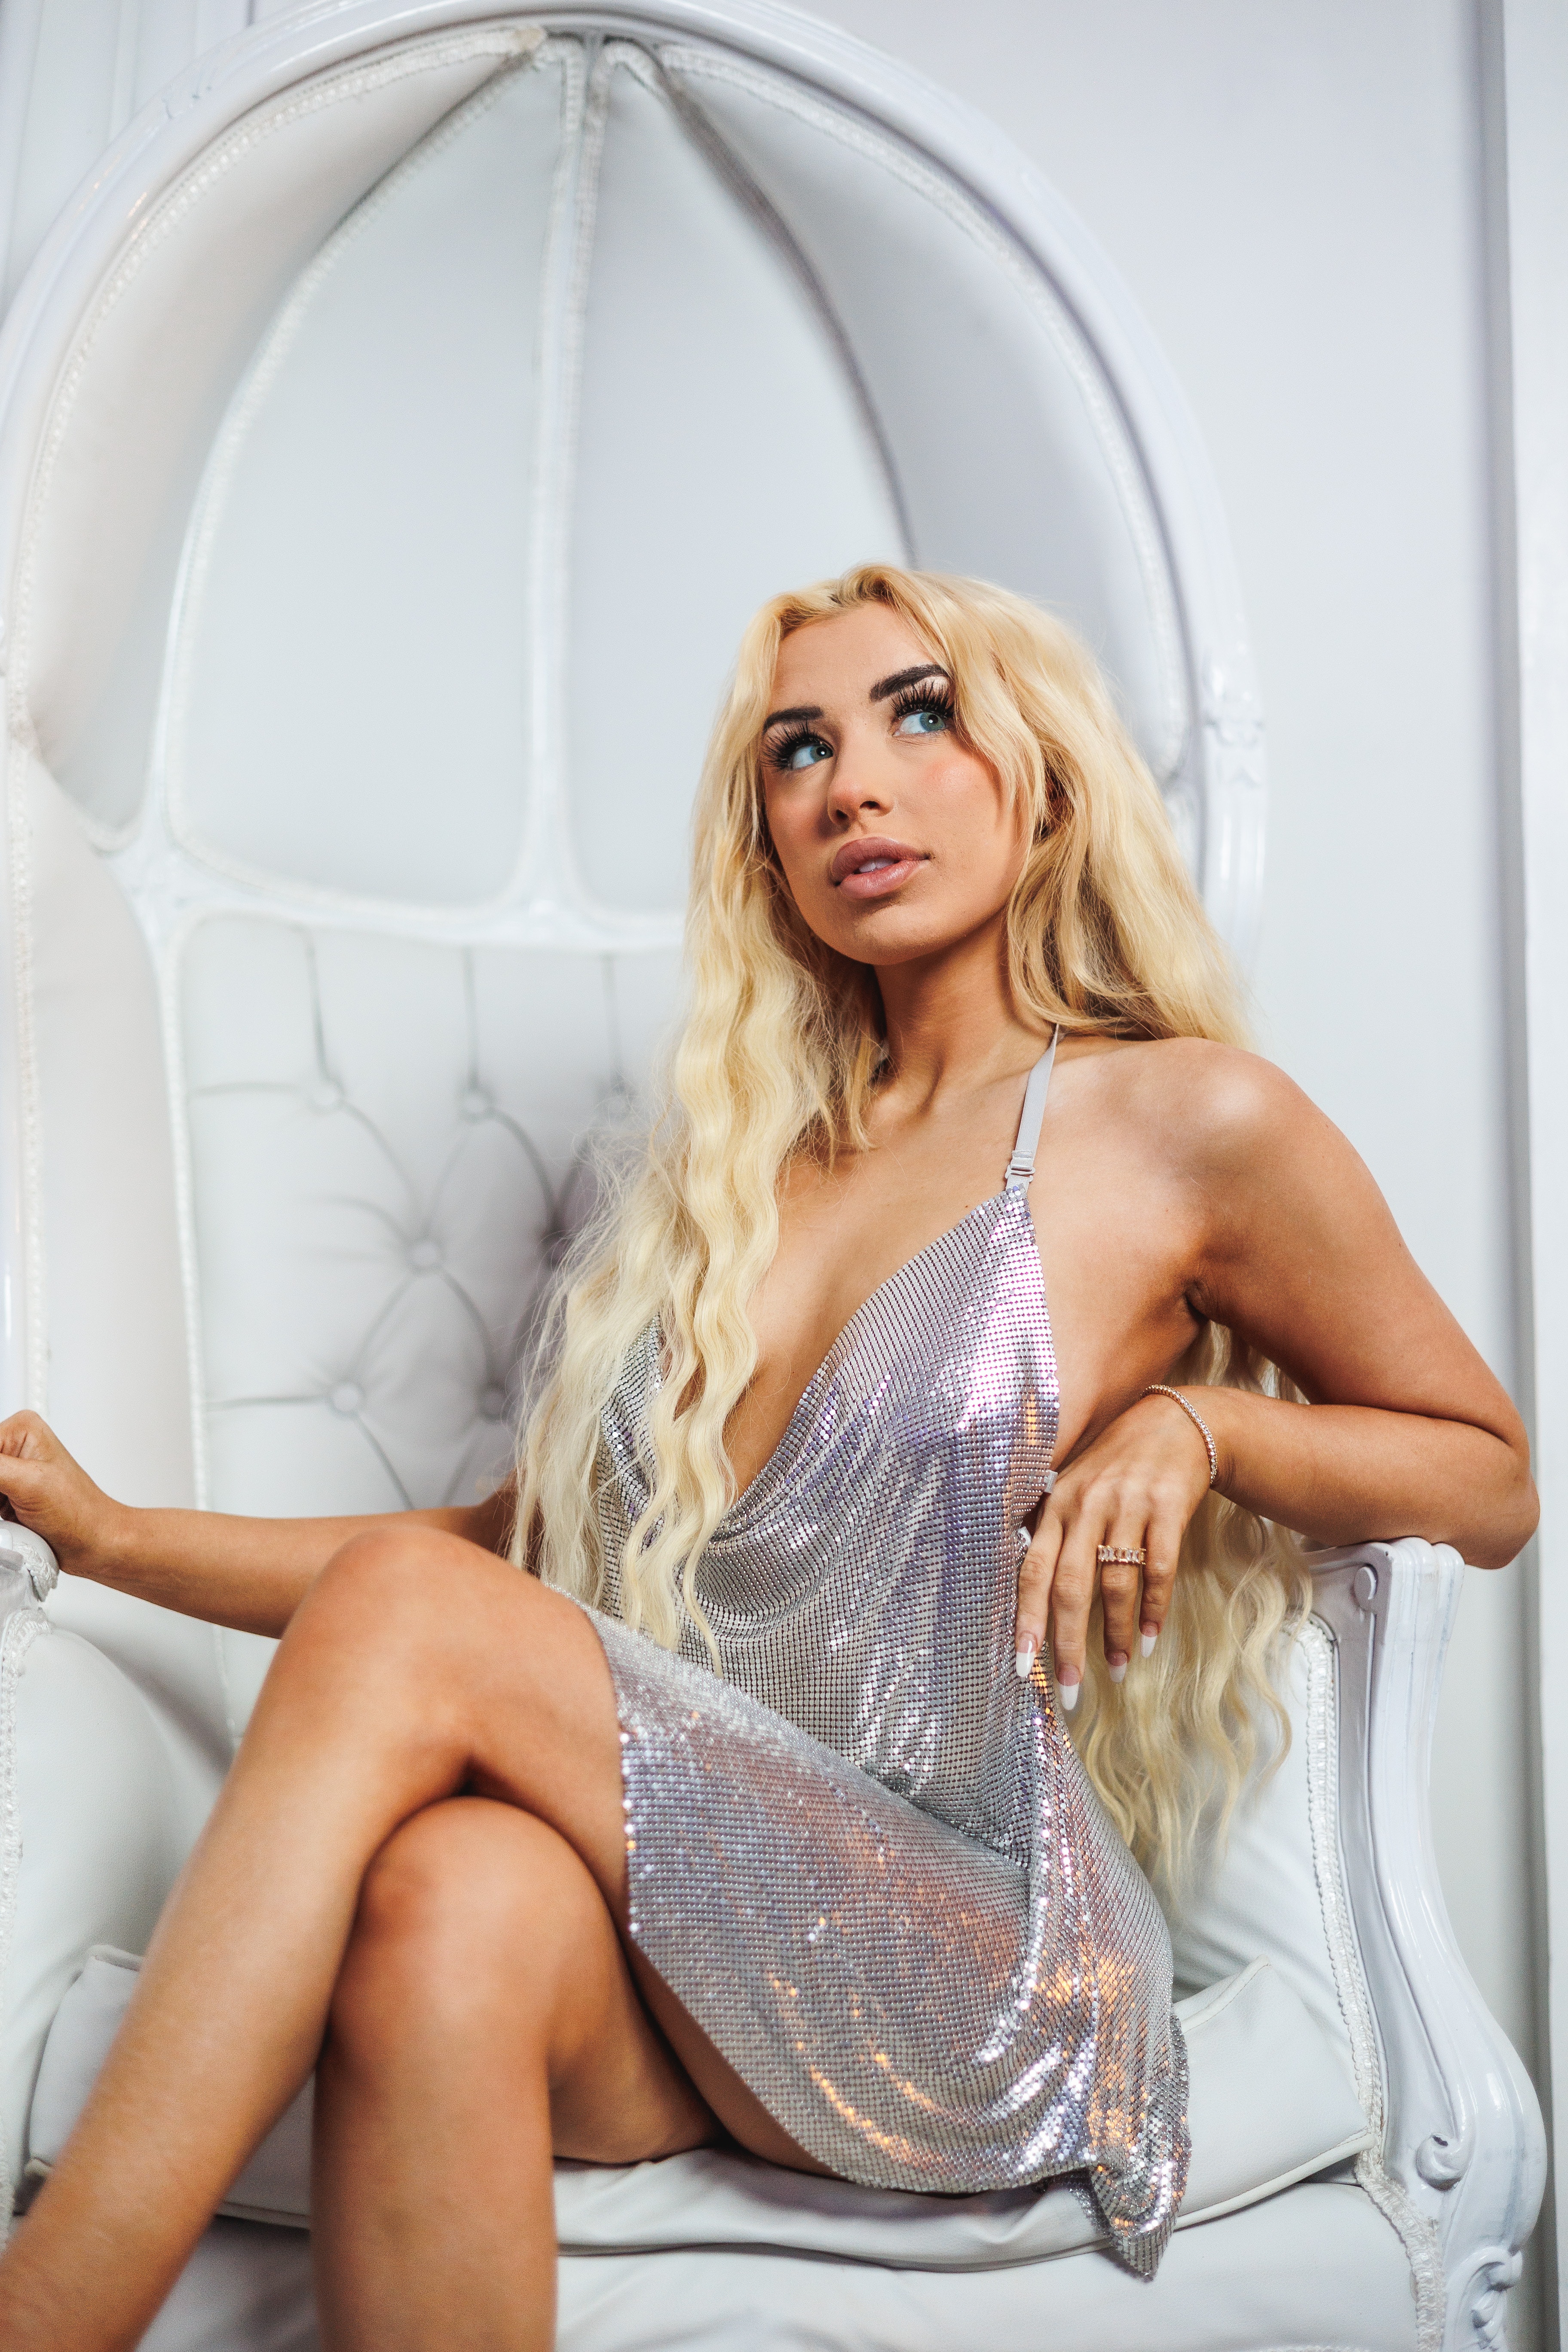
woman, joint, skin, head, lip, hairstyle, shoulder, leg, muscle, mouth, eyelash, fashion, flash photography, neck, comfort, thigh, waist, black hair, fashion design, layered hair, fashion model, long hair, beauty, human leg, jewellery, necklace, blond, knee, brown hair, sitting, art model, eyewear, foot, chest, fashion accessory, surfer hair, chair, peach, cocktail dress, portrait photography, abdomen, formal wear, photo shoot, arch, model